Martinian (emperor)

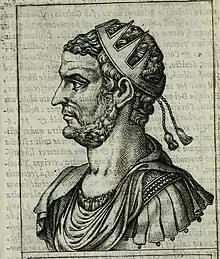
16th-century interpretation of Martinian

Martinian's full name is ultimately unattested, as it is given in abbreviated form on his coins. The name Mar(...), which precedes his common name, probably stands for the "nomen" "Marcius", or possibly the "cognomen" Martinus. The letter S in one collection of coins has been interpreted as the forename "Sextus", but some modern authors think it's simply, along with the letter C, an abbreviation of the imperial title "Caesar".